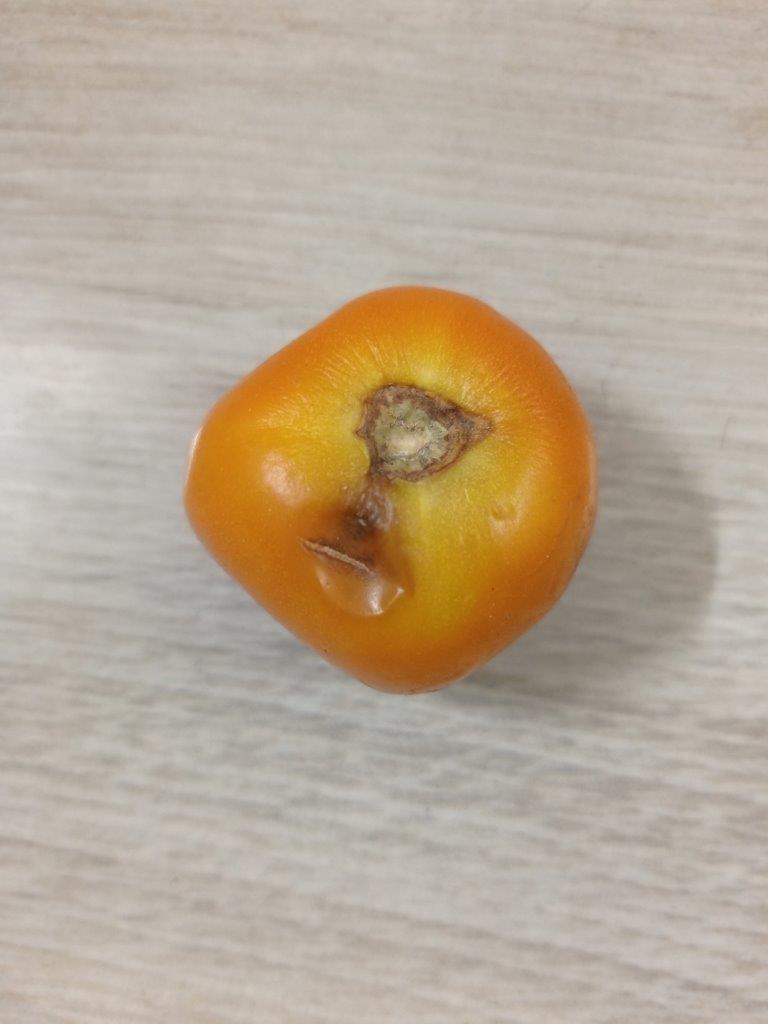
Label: Rotten